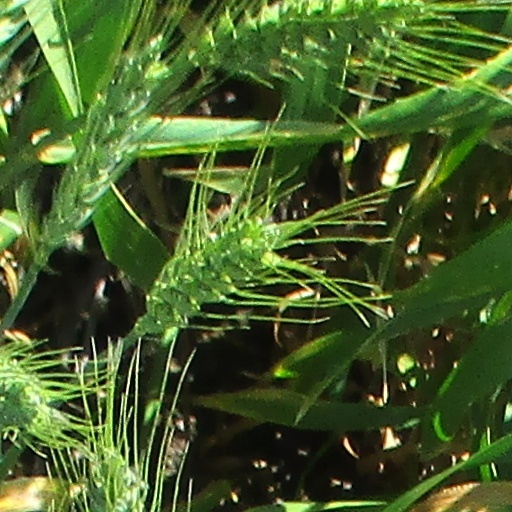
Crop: wheat